Thomas Francis Meagher

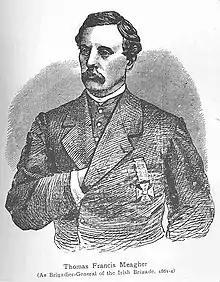
Brigadier General Thomas Francis Meagher

At the Battle of Fair Oaks in May, Meagher first led the Brigade in battle. The Union won a defensive victory, and the Irish Brigade furthered their reputation as fierce fighters.